Anjali (1990 film)

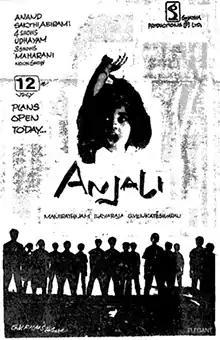
Theatrical release poster

Anjali is a 1990 Indian Tamil-language children's drama film written and directed by Mani Ratnam. It stars Raghuvaran and Revathi, with Tarun, Shruti and Shamili in supporting roles. The film deals with the story of a dying mentally disabled child, and the emotional trauma experienced by her family.